Hulbert Footner

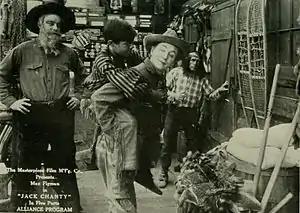
Still from the film "Jack Chanty" (1915).

He wrote many short stories and novels based on his early adventurous canoe voyages, which were serialized in "Cavalier", "Western Story Magazine", "Argosy", "Munsey's" and "Mystery" and then published as novels. His book, "New Rivers of the North" was utilized by subsequent surveyors and mapmakers to guide them as they moved north into the unmapped North West Territory to Slave Lake. His explorations of upper Canada are recognized by these officials, who were the original surveyors, and used this book as a guide, then gave his name in appreciation to beautiful "Lake Footner" near the town of High Level and to a large tree preserve in northwestern Alberta, which has the name "Footner Forest".